Sugarcreek, Ohio

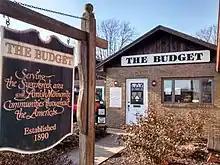
Office of "The Budget"

Sugarcreek's historical beginnings were rooted in cheese production. Swiss immigrants arrived in the early 1830s and used the milk from Amish dairy farms to produce their cheese. In the 1950s they created an annual Ohio Swiss Festival; the success of early festivals as an attraction for tourists resulted in local business leaders transforming the town into a Swiss village starting in 1965. By the early 1970s the first tourist-oriented businesses were opening, and the tourism industry in Sugarcreek was centered not only around the Amish but also around a steam engine passenger train operated by the Ohio Central Railroad which ran between Sugarcreek and Baltic until 2004. Since the train stopped running, tourism in Sugarcreek has decreased. Trollinger theorizes that unlike Walnut Creek and Berlin, which support a nostalgia that reassures tourists that what they are nostalgic for still exists in America and is therefore a nostalgia of hope, the Swiss theme of Sugarcreek inspires a nostalgia for something that is forever gone— that is, a historic period in which the United States was a European immigrant based white-majority country— and so does that not reassure many people.